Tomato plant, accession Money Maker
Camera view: horizontal (90 deg, fisheye); turntable rotation: 150 degrees
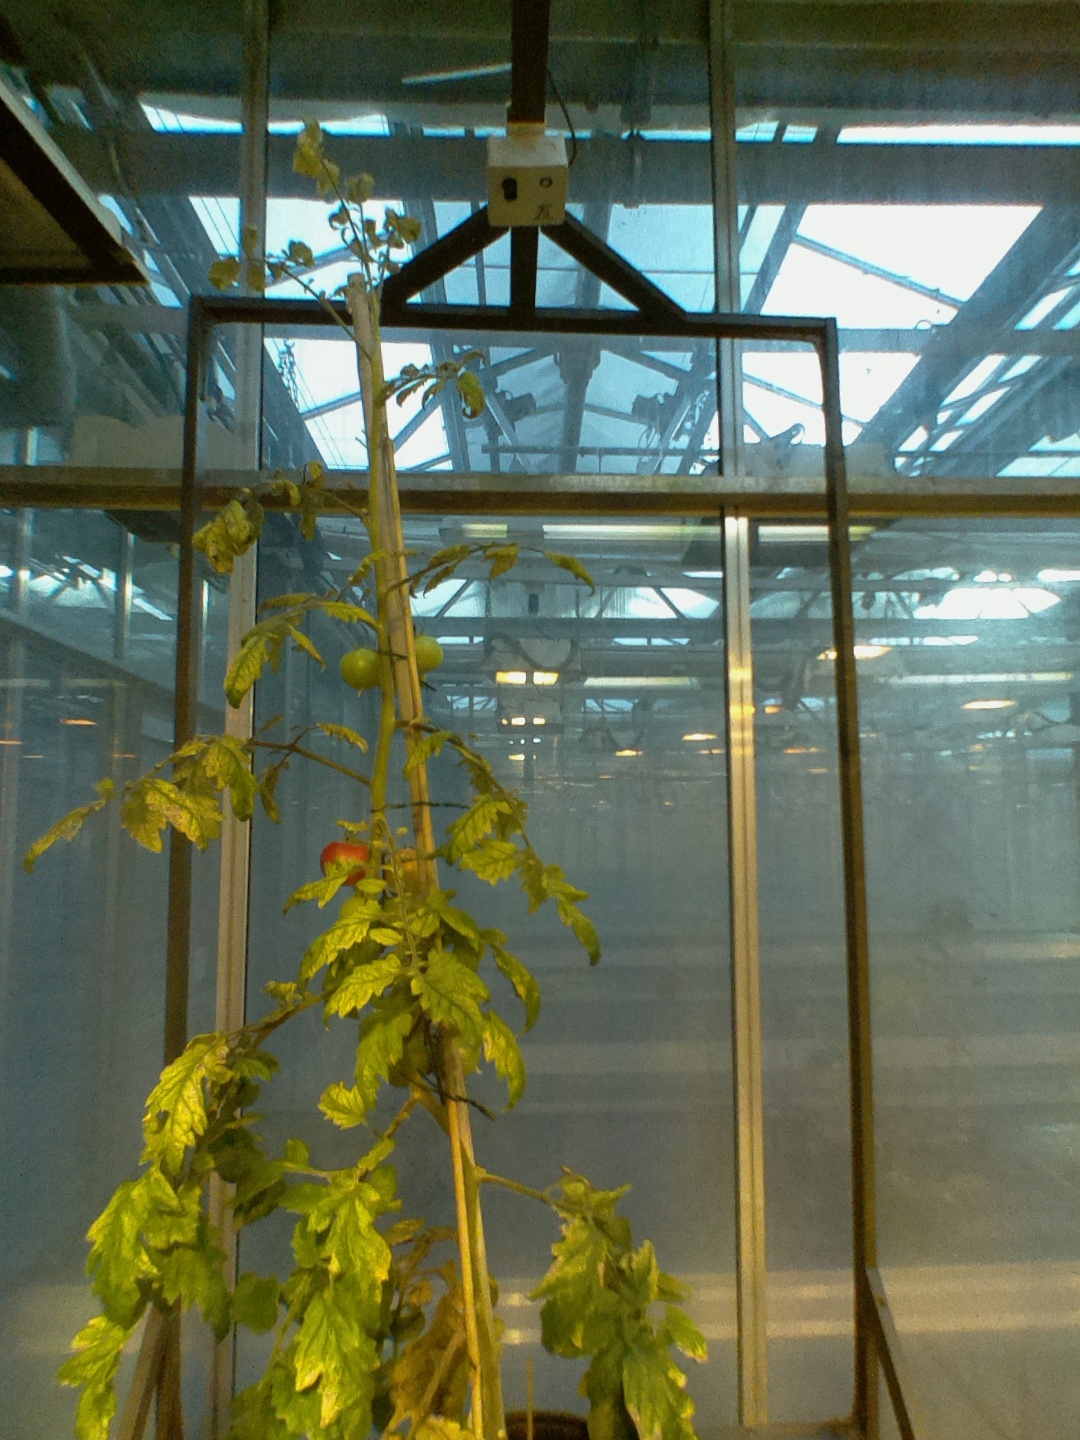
BBCH growth stage 81: 10%-20% of fruits show typical fully ripe color